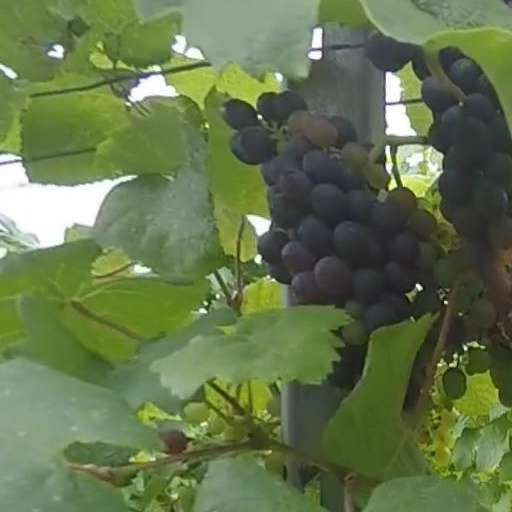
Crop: grape